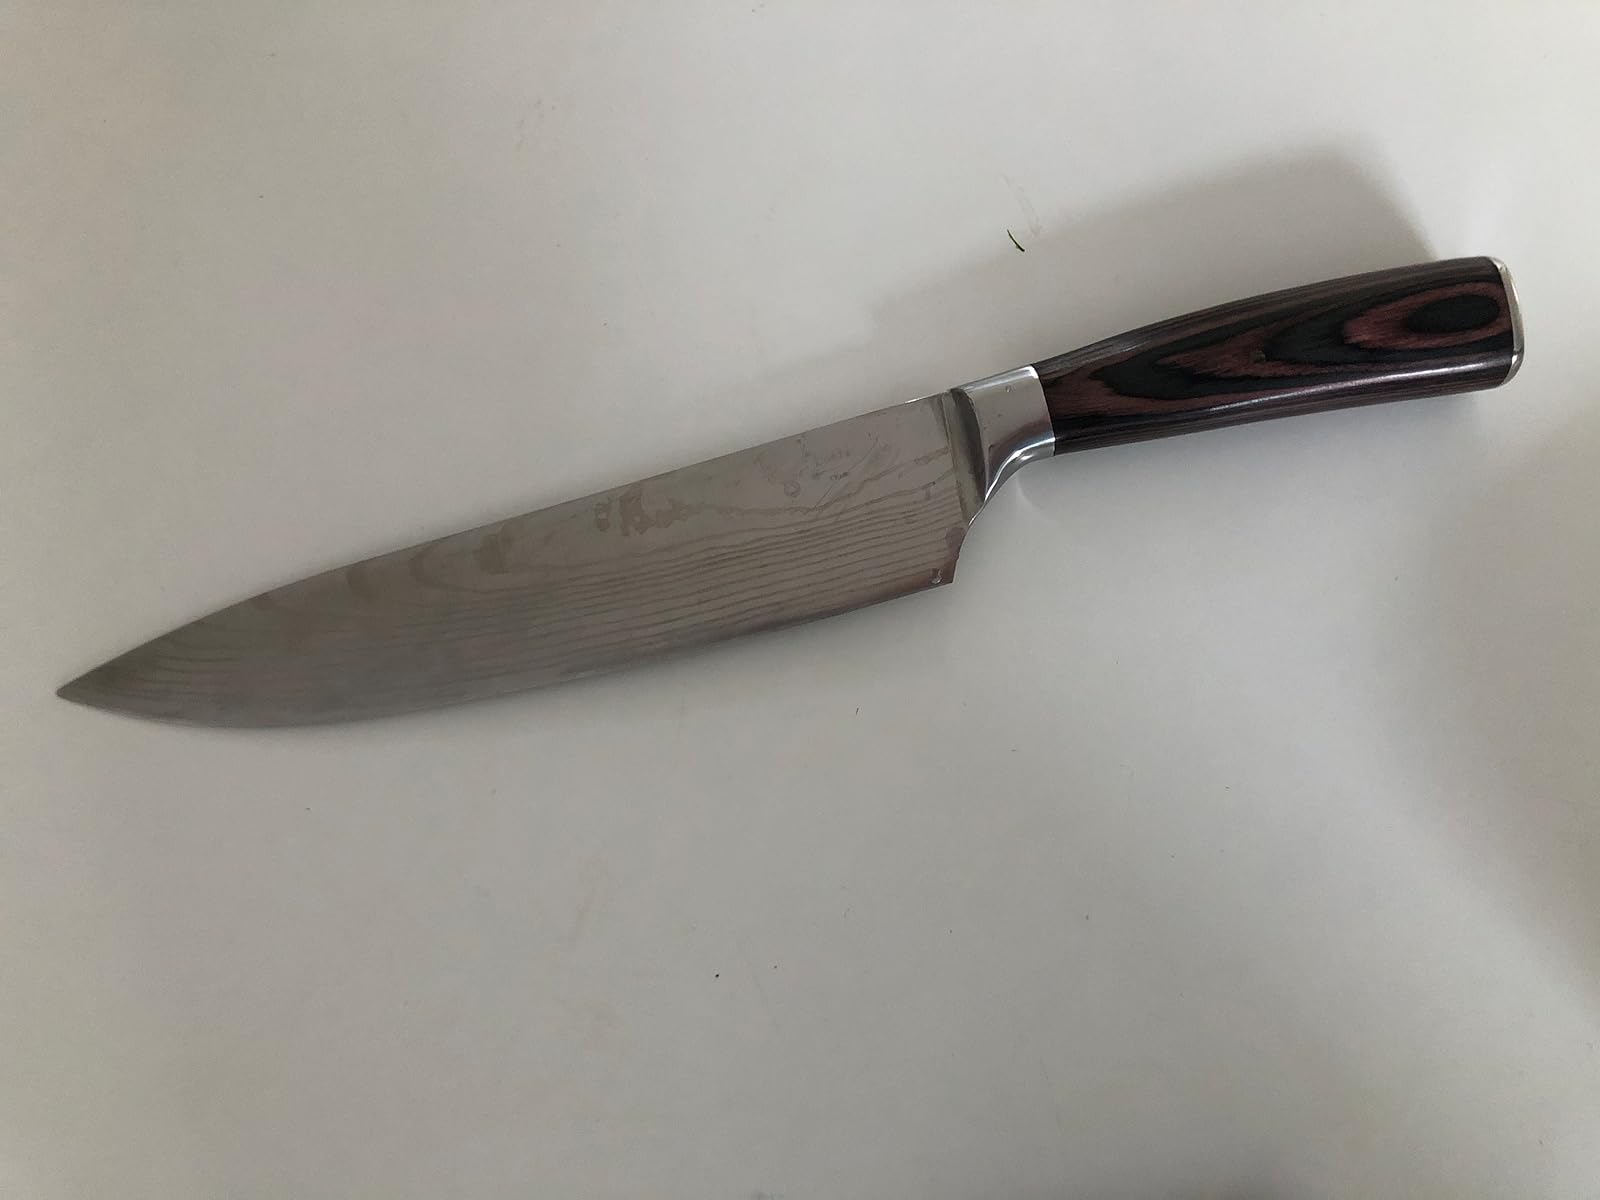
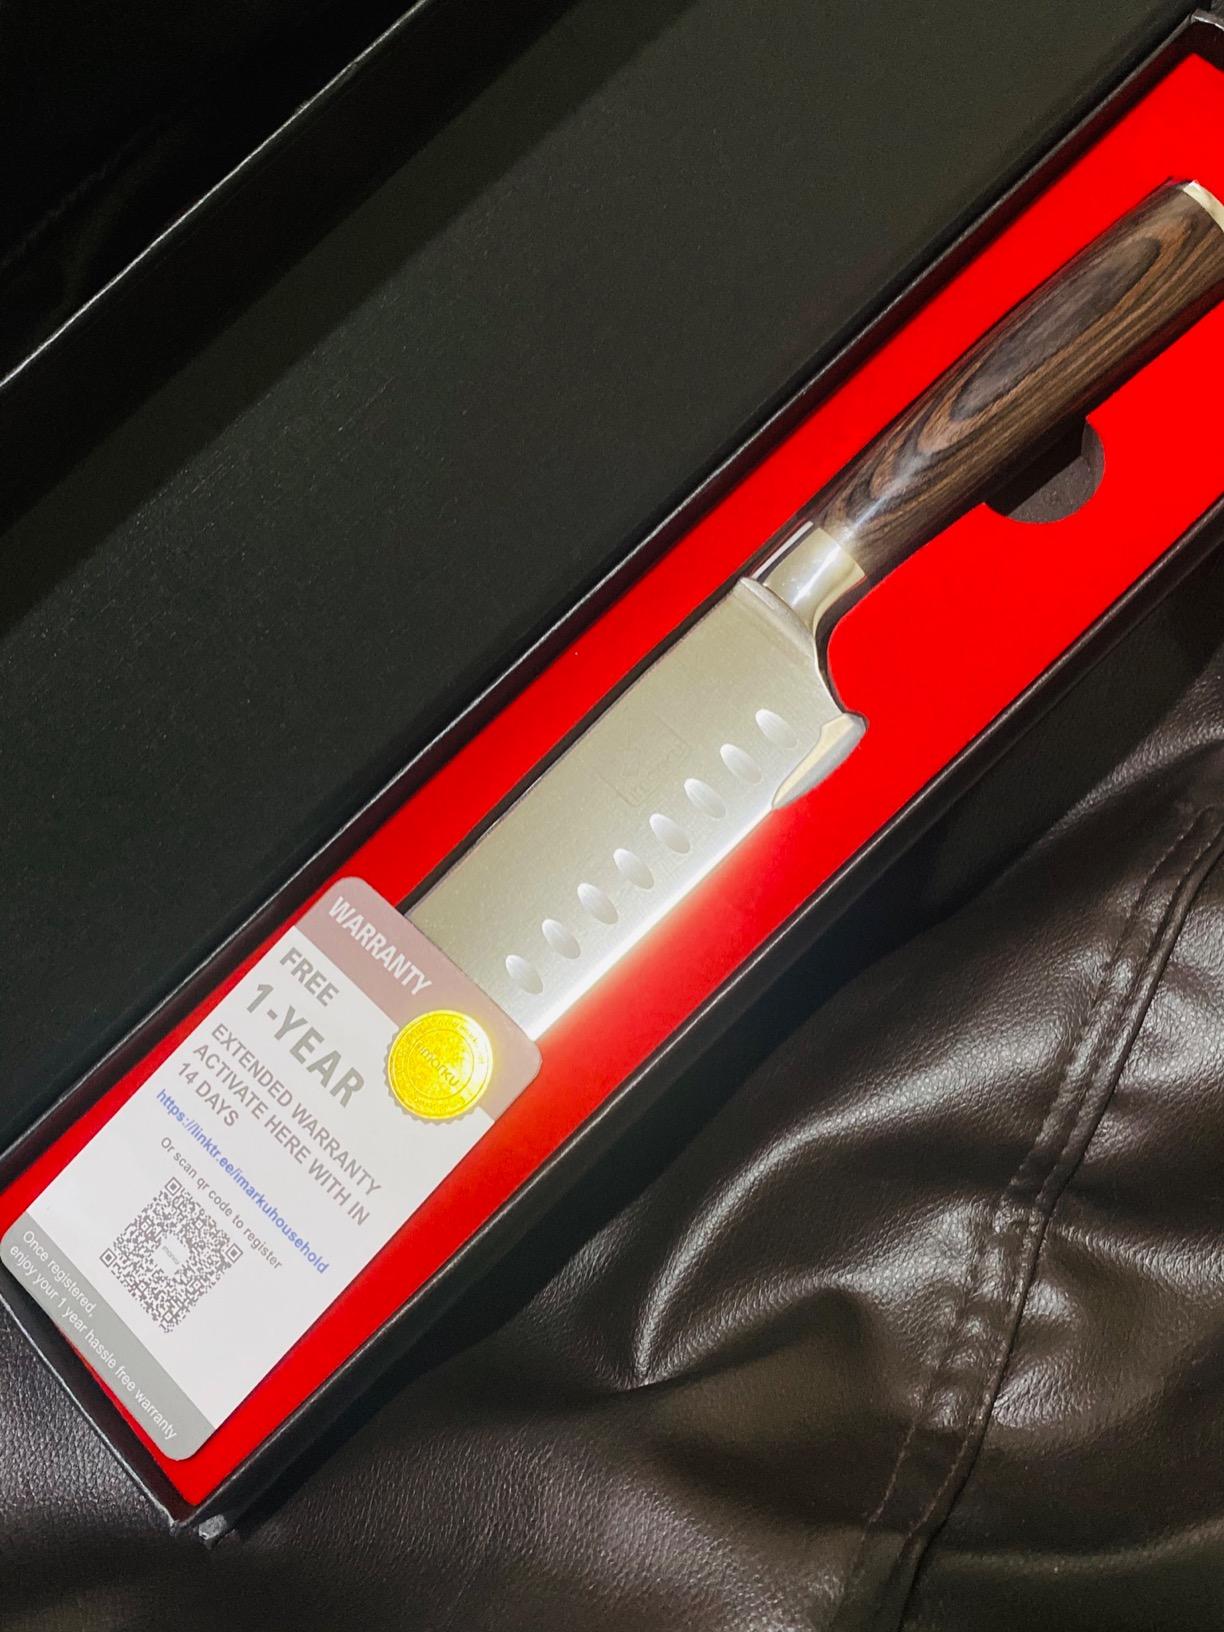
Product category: items_knife
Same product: no